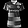
Label: T - shirt / top